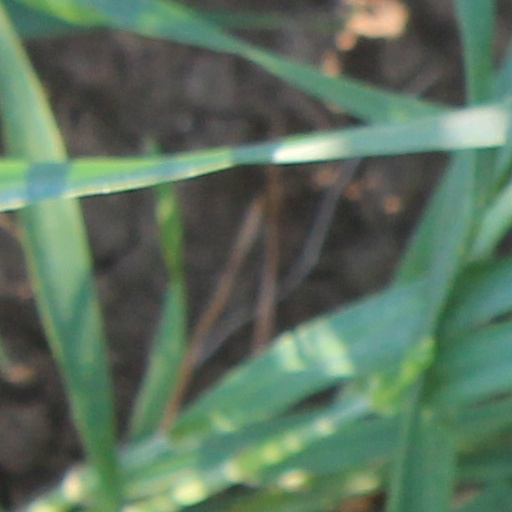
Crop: wheat